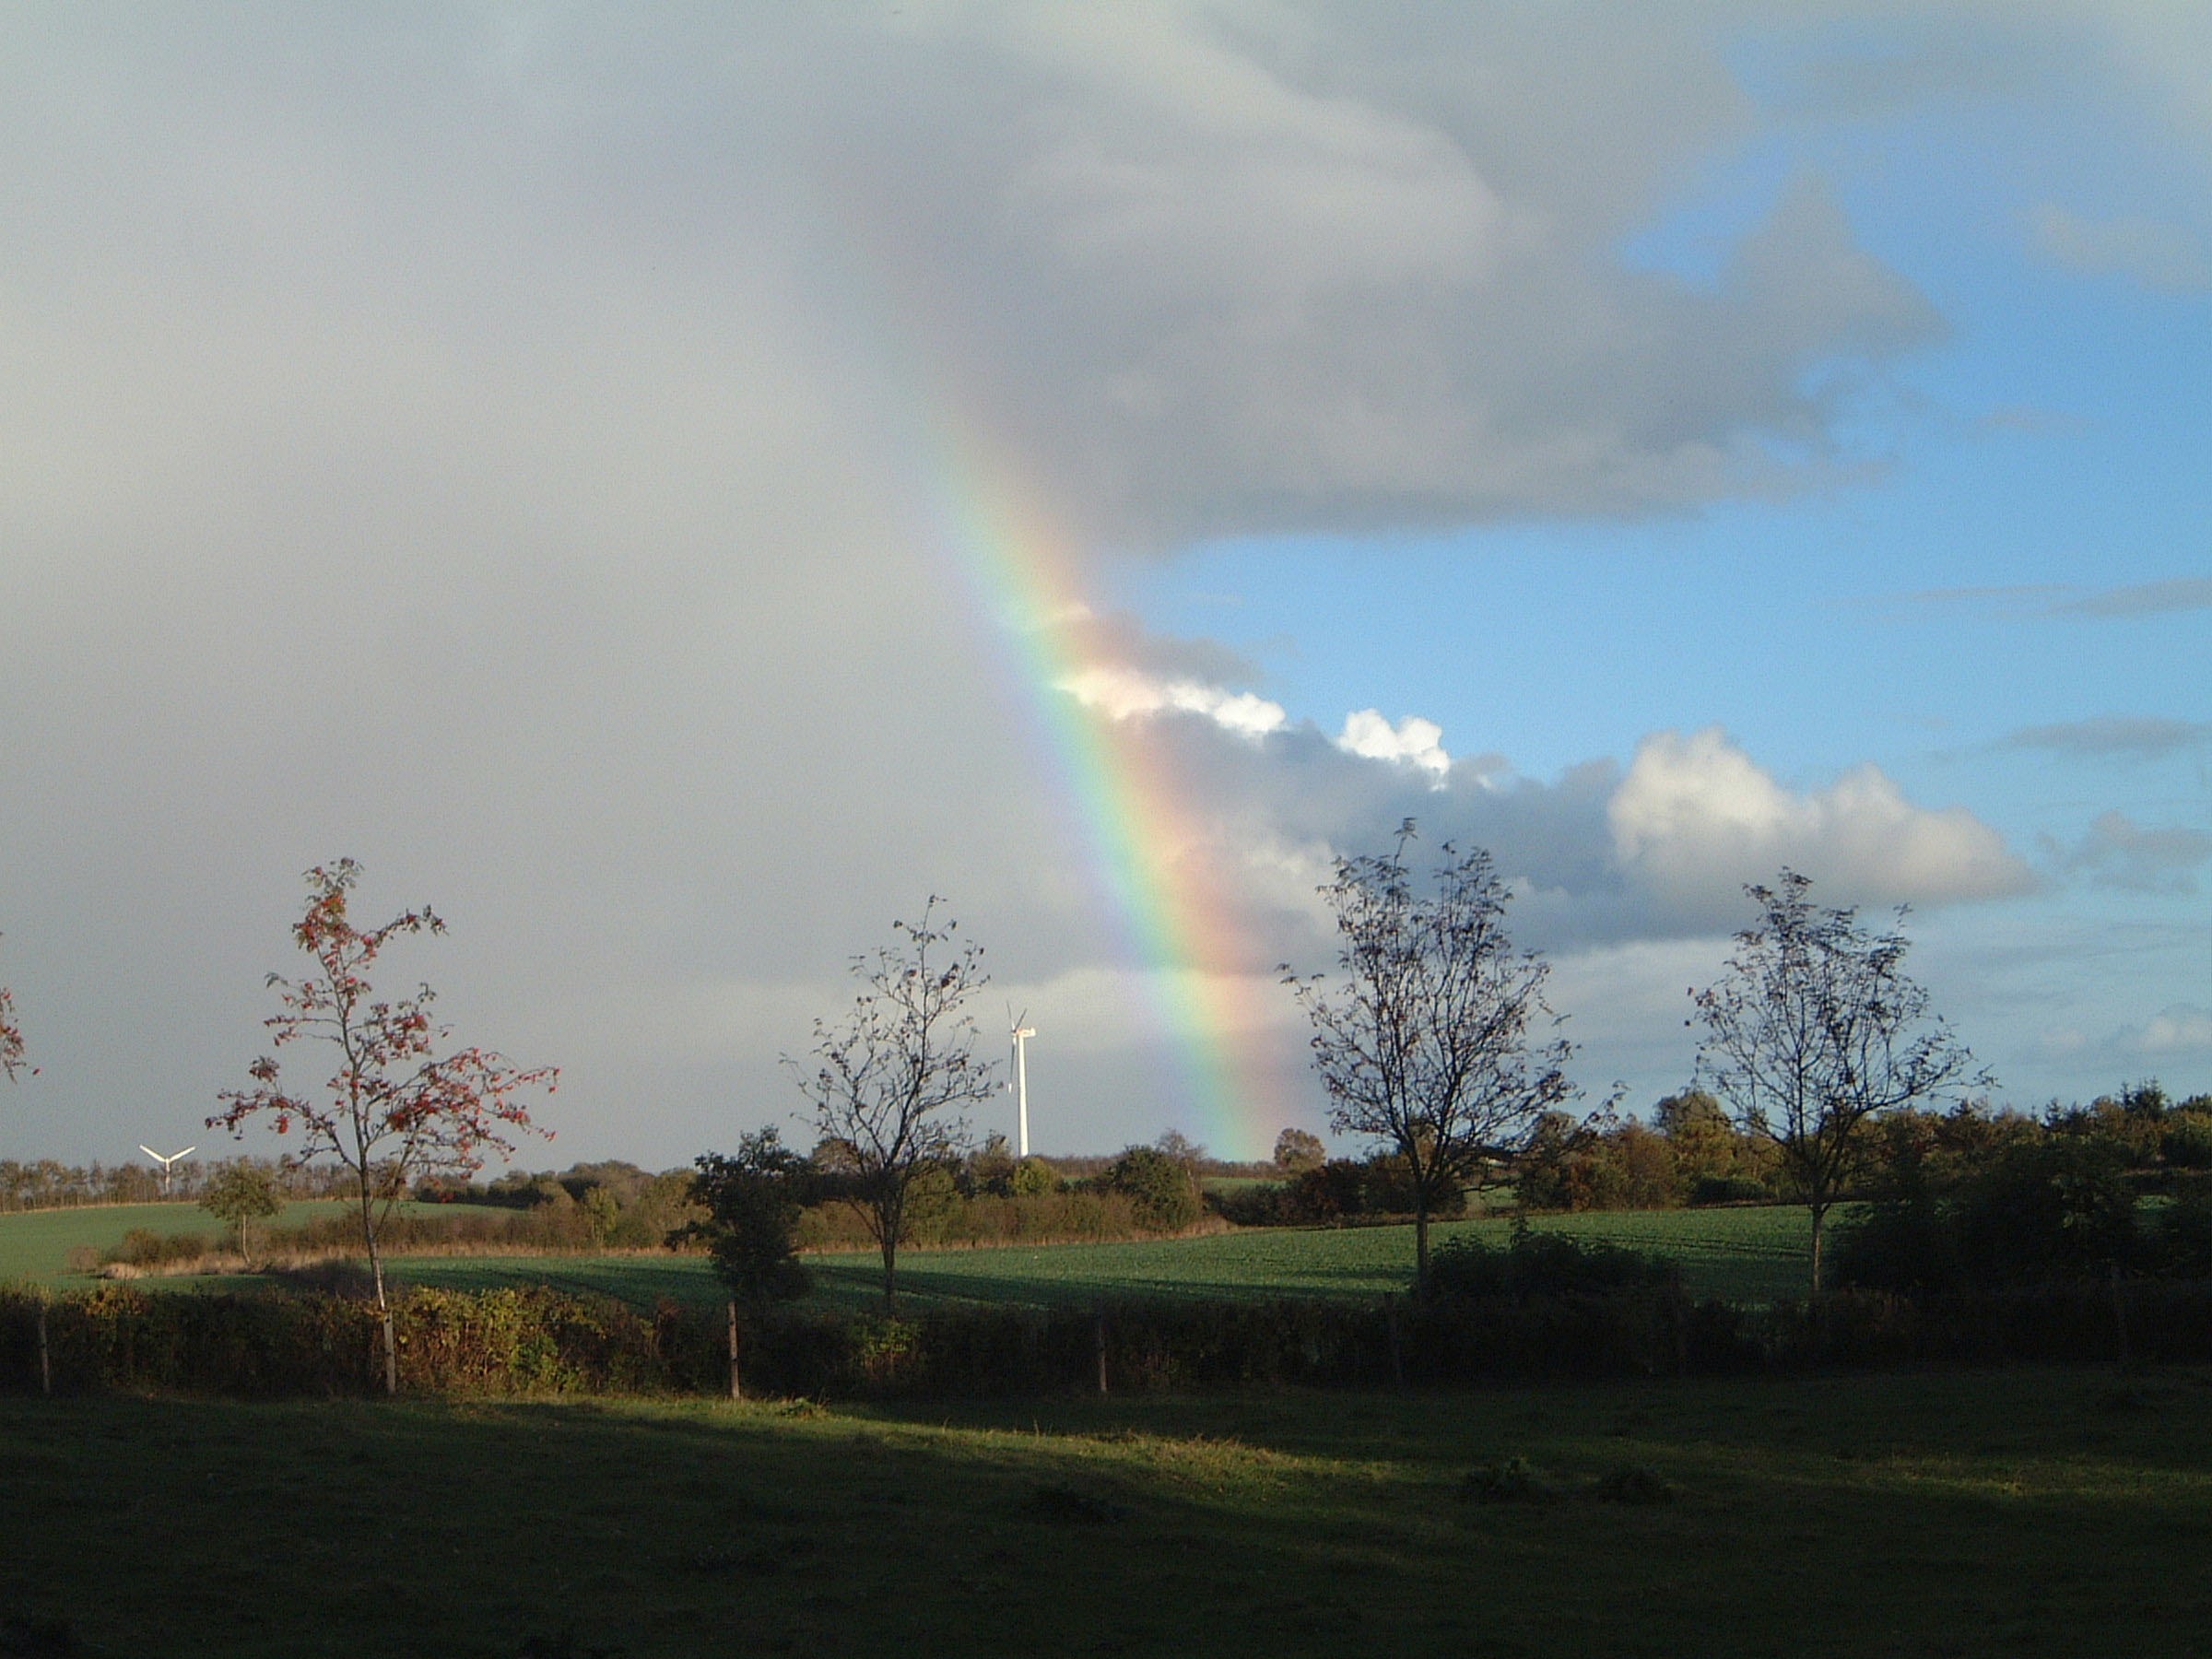
landscape, nature, cloud, sky, field, prairie, morning, dusk, autumn, weather, plain, clouds, rainbow, beautiful, mood, rural area, meteorological phenomenon, atmosphere of earth